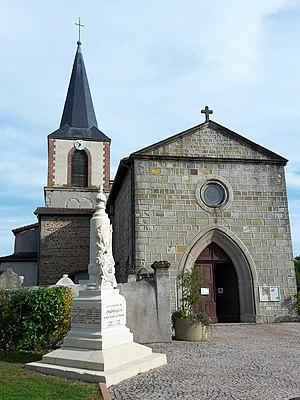
Format portrait de l'église de Craintilleux